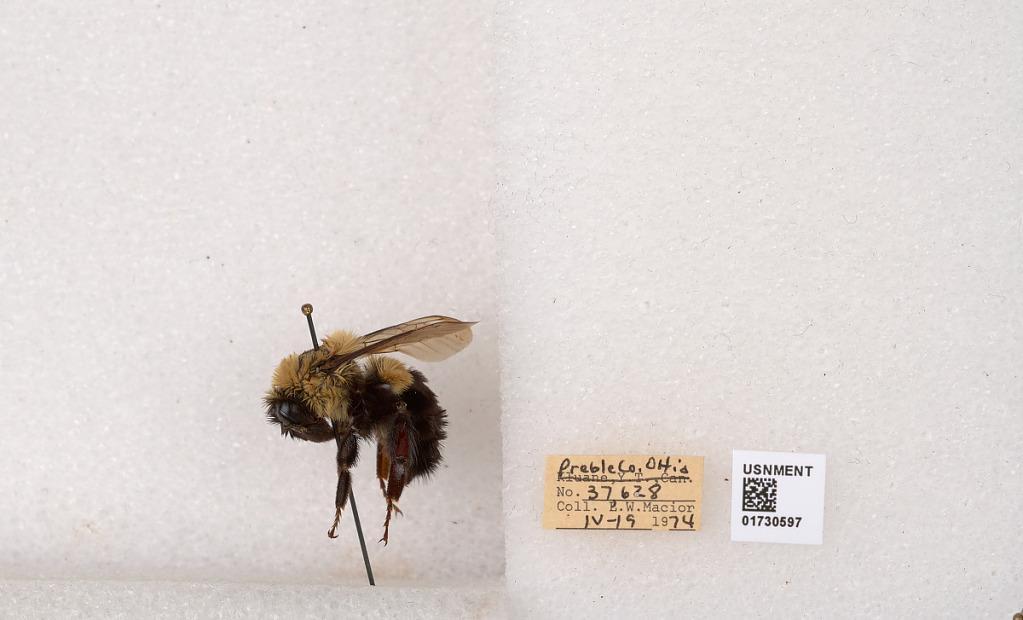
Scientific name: Bombus impatiens Cresson
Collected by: L. Macior
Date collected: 1974-4-19
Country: United States
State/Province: Ohio
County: Preble
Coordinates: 39.7416, -84.648